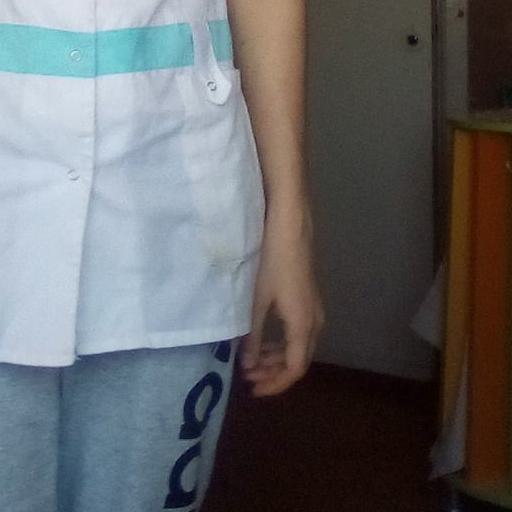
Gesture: no_gesture